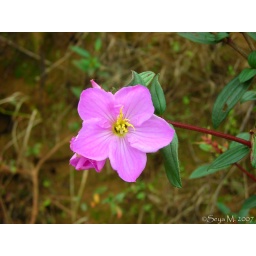
This is the flower of the medicinal plant 'Osbeckia octandra'. It's known as 'heen bovitiya' in Sinhala.